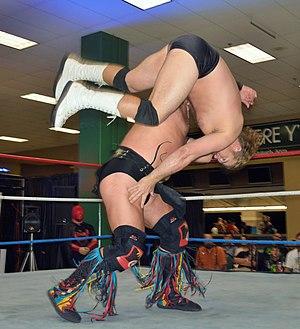
Le catcheur Tatanka (slip noir et bottes noires) exécute un Swinging Sideslam
Christopher Chavis, est un catcheur amérindien connu sous le nom de Tatanka. Il travaille actuellement pour la World Wrestling Entertainment comme ambassadeur. Son nom de ring est un mot lakota qui veut dire bison. Il descend de la tribu des Lumbees.